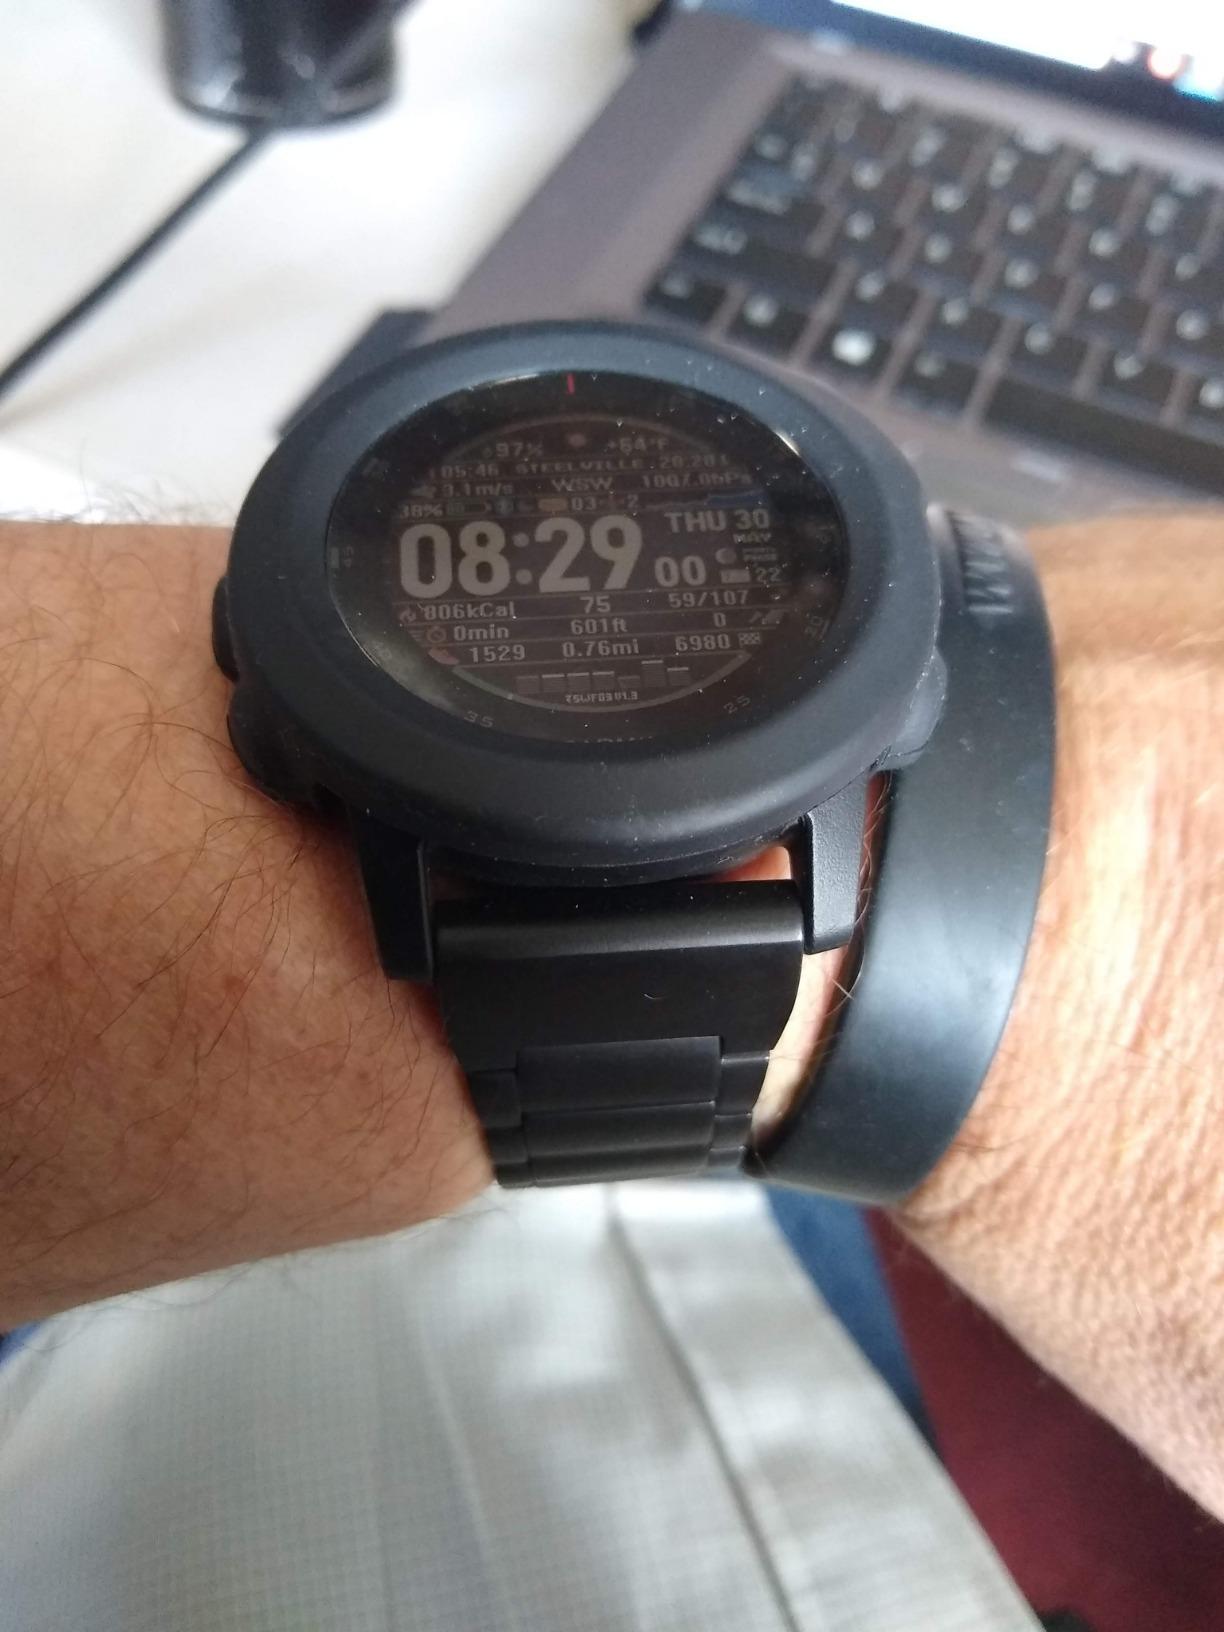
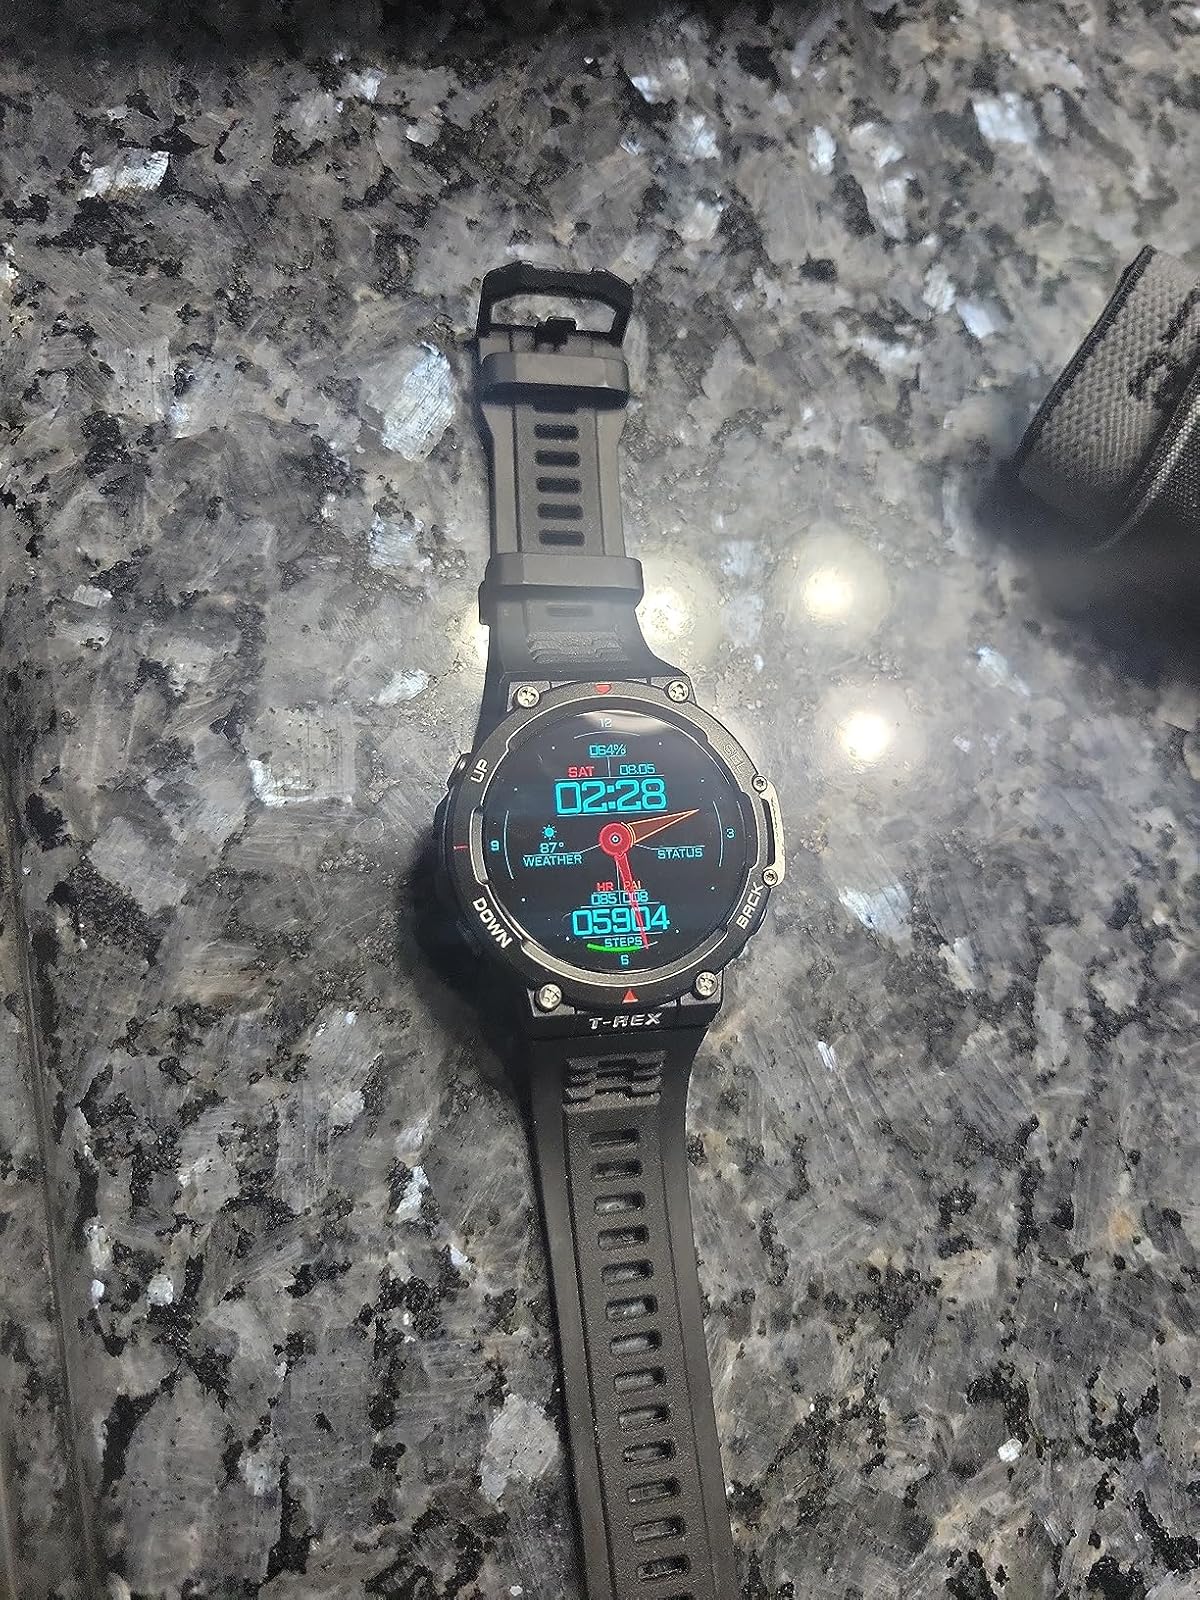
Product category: smartwatch
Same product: no